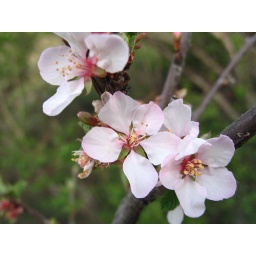
small light link flowers called Nanking Cherry (Prunus tomentosa) found on bike trail in Medicine Hat, AB Canada